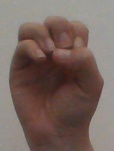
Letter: ha